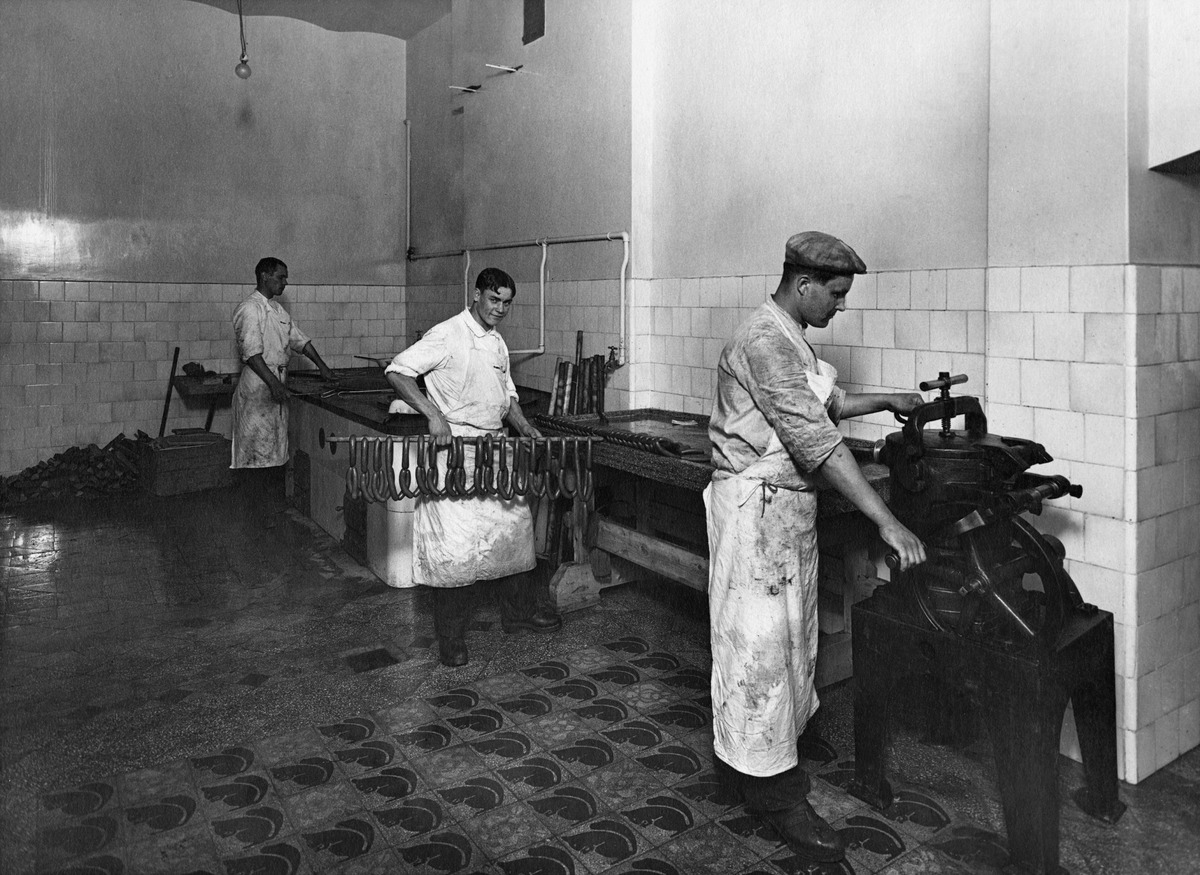
Työntekijöitä makkaraa valmistamassa
sisällön kuvaus: Työntekijöitä makkaraa valmistamassa. Elannon vanha makkaratehdas Sörnäisissä, Itäinen Viertotie 11-13. mustavalkoinen
Ajankohta: kuvausaika 1910 - 1920 -luku
Paikka: Suomi, Uusimaa, Helsinki, Sörnäinen Helsinki, Hämeentie 11-13, Kaikukatu 2
Aiheet: Osuusliike Elanto, makkaratehdas, elintarviketeollisuus lihateollisuus, osuustoiminta, teollisuustyö, rakennukset teollisuustakennukset